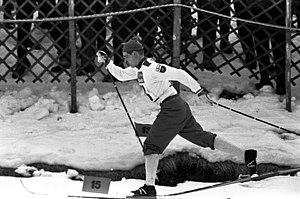
Eero Antero Mäntyranta, né le 20 novembre 1937 à Turtola et mort le 30 décembre 2013 à Oulu, est un fondeur finlandais. Lors des quatre olympiades auxquelles il a participé, il a remporté sept médailles faisant de lui l'un des plus importants sportifs de son pays.